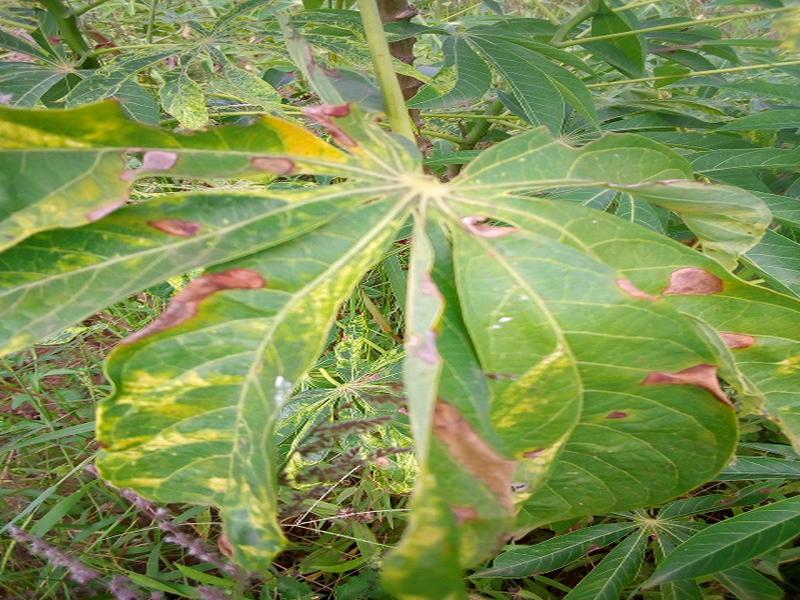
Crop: cassava
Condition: mosaic_disease